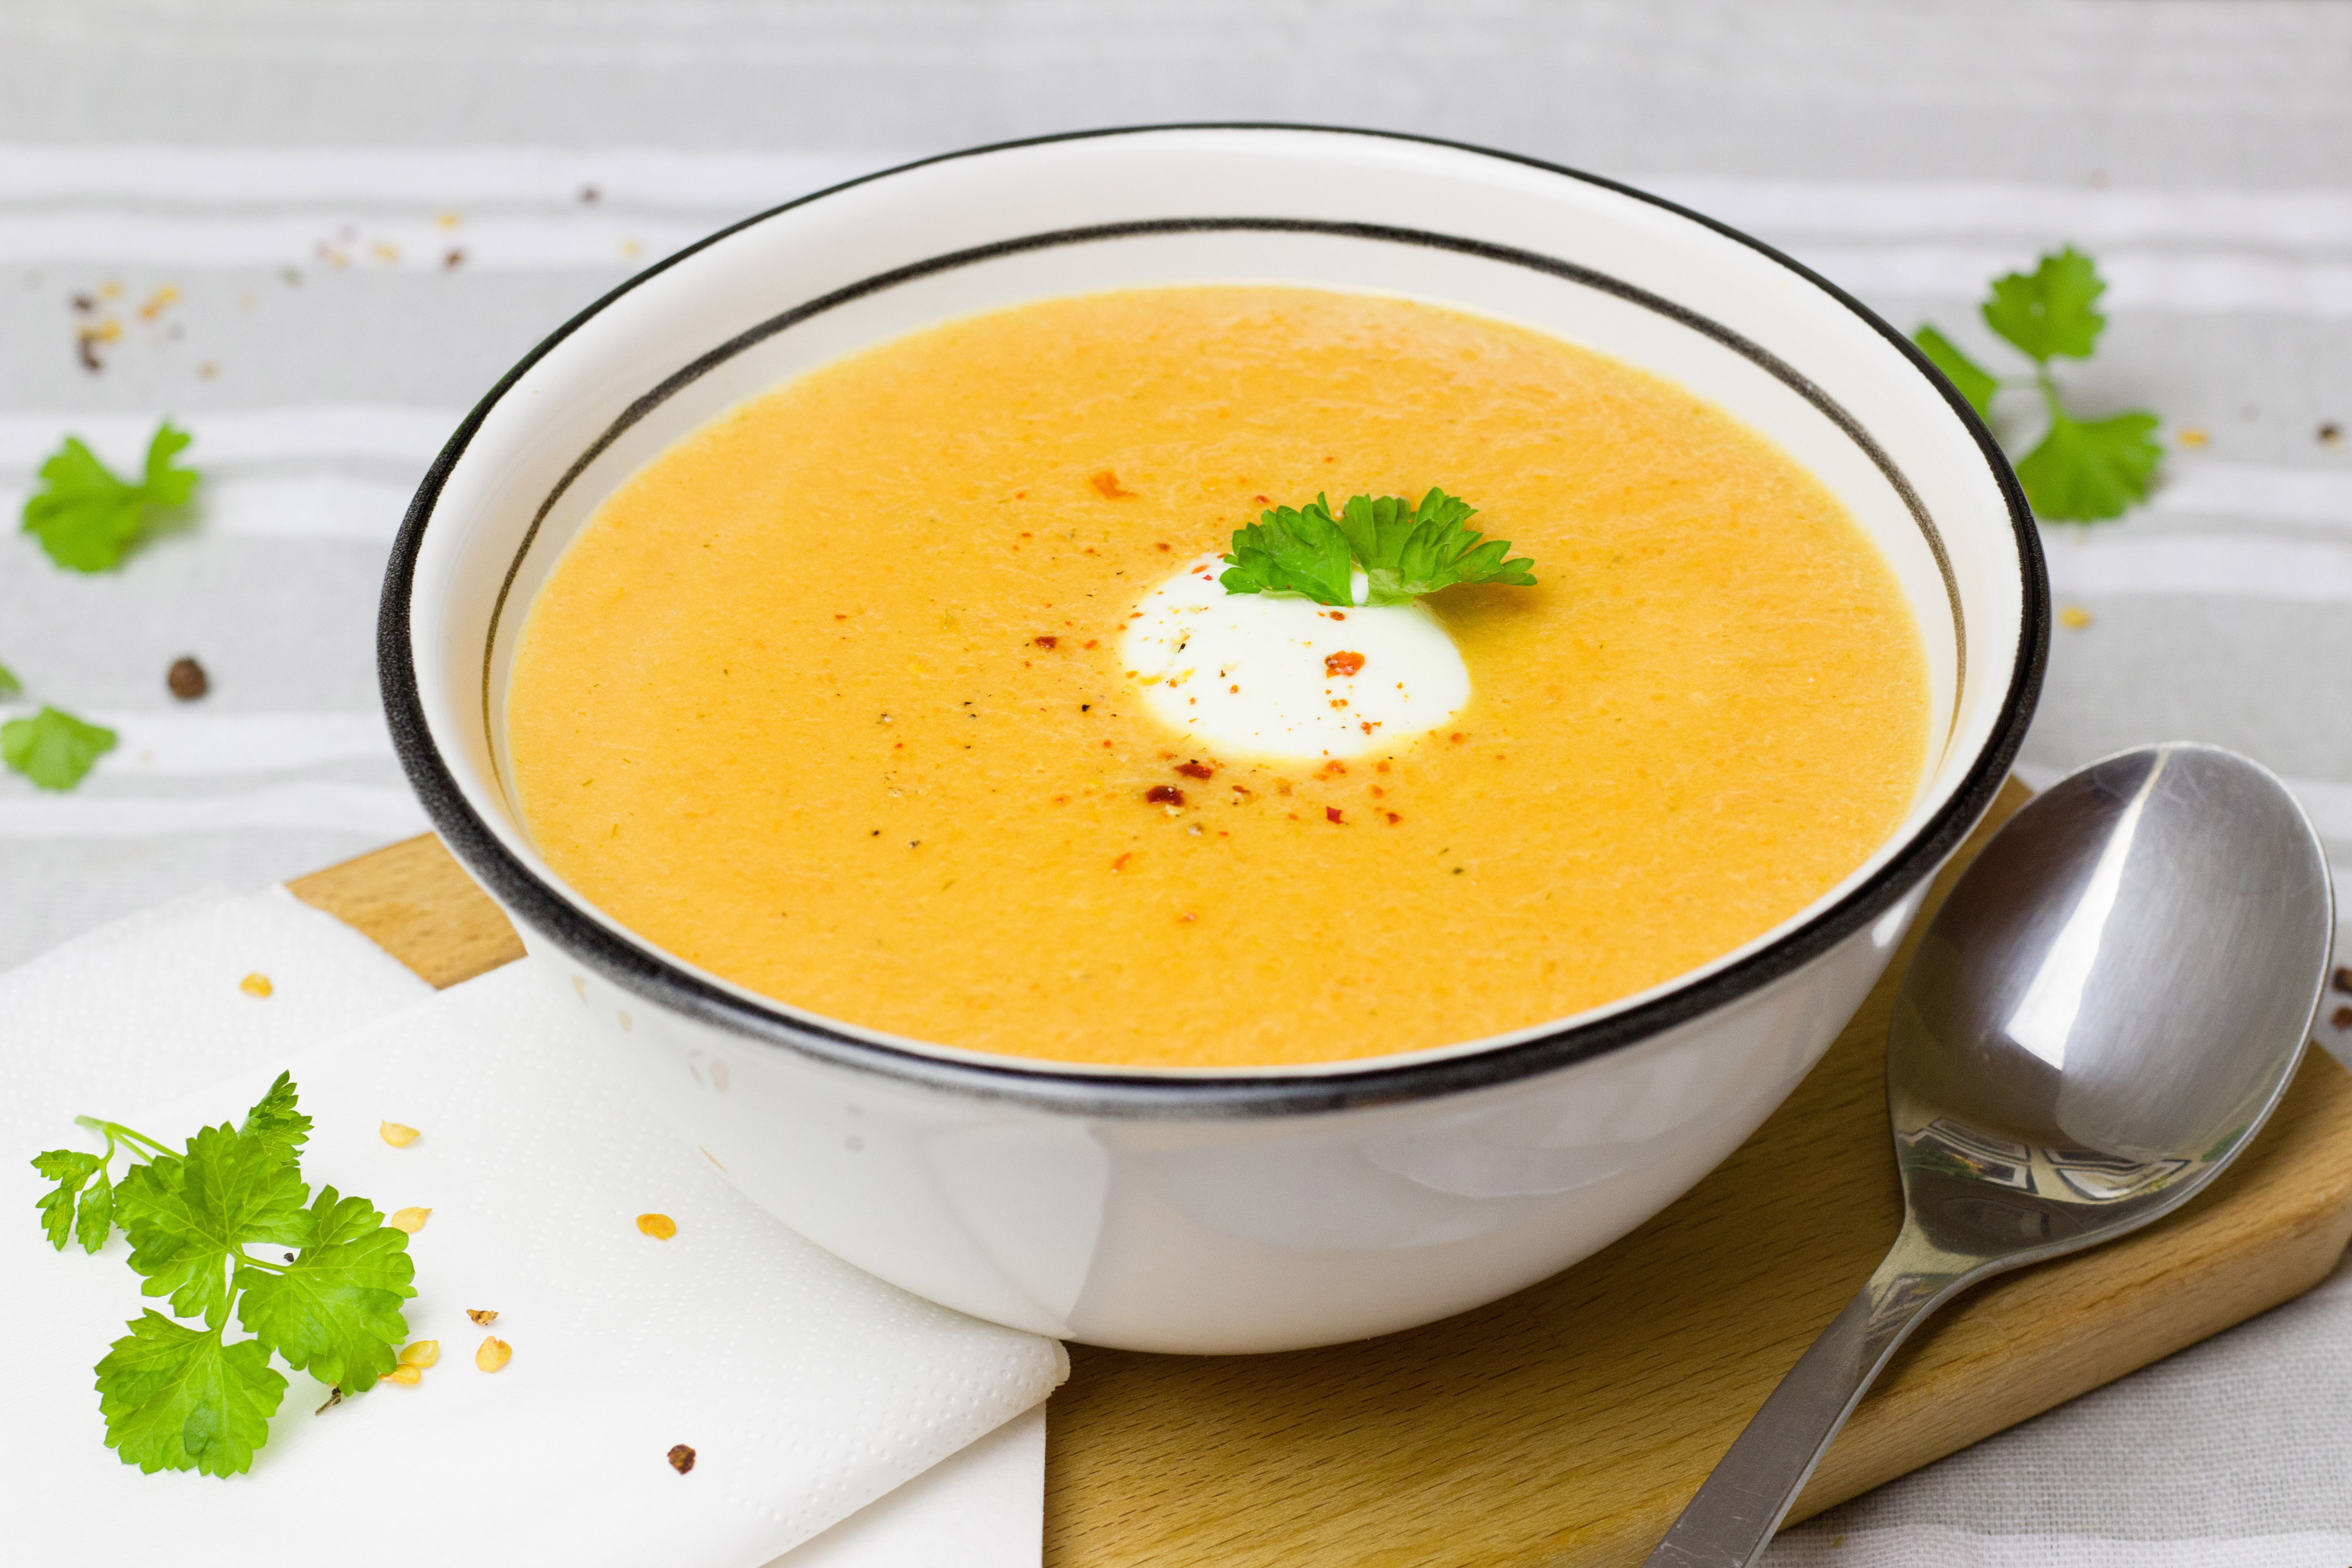
food, dish, Carrot and red lentil soup, cuisine, Potage, ingredient, soup, bisque, Velout sauce, leek soup, Caldo de pollo, produce, Vichyssoise, garnish, Gazpacho, broth, Tripe soup